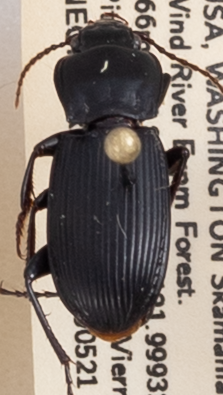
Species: Pterostichus herculaneus
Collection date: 2019-05-21
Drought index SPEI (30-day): -1.578
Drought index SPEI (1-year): -2.09
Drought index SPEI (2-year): -2.09